US error coins

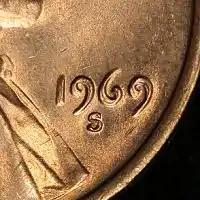
1969-S doubled die cent

Collectors and organizations dedicated to collecting coins regard mint striking errors as those that have been created by the minting process. Mint striking errors are caused by the collar moving, cracking, or not being present in the minting process. The collar is a third die that actually holds the coin in place in the minting process. It is the collar that imprints the lettering on a coin, such as the lettering on the Presidential dollars.